Nahcotta, Washington

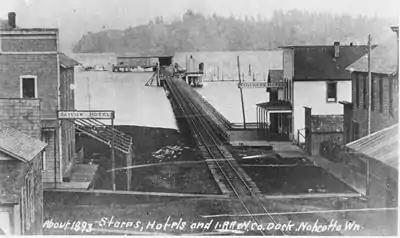
Nahcotta, WA 1893

Nahcotta is an unincorporated community in Pacific County, in the American state of Washington. It is located on Willapa Bay, on the eastern coast of the Long Beach Peninsula, within the Ocean Park CDP.